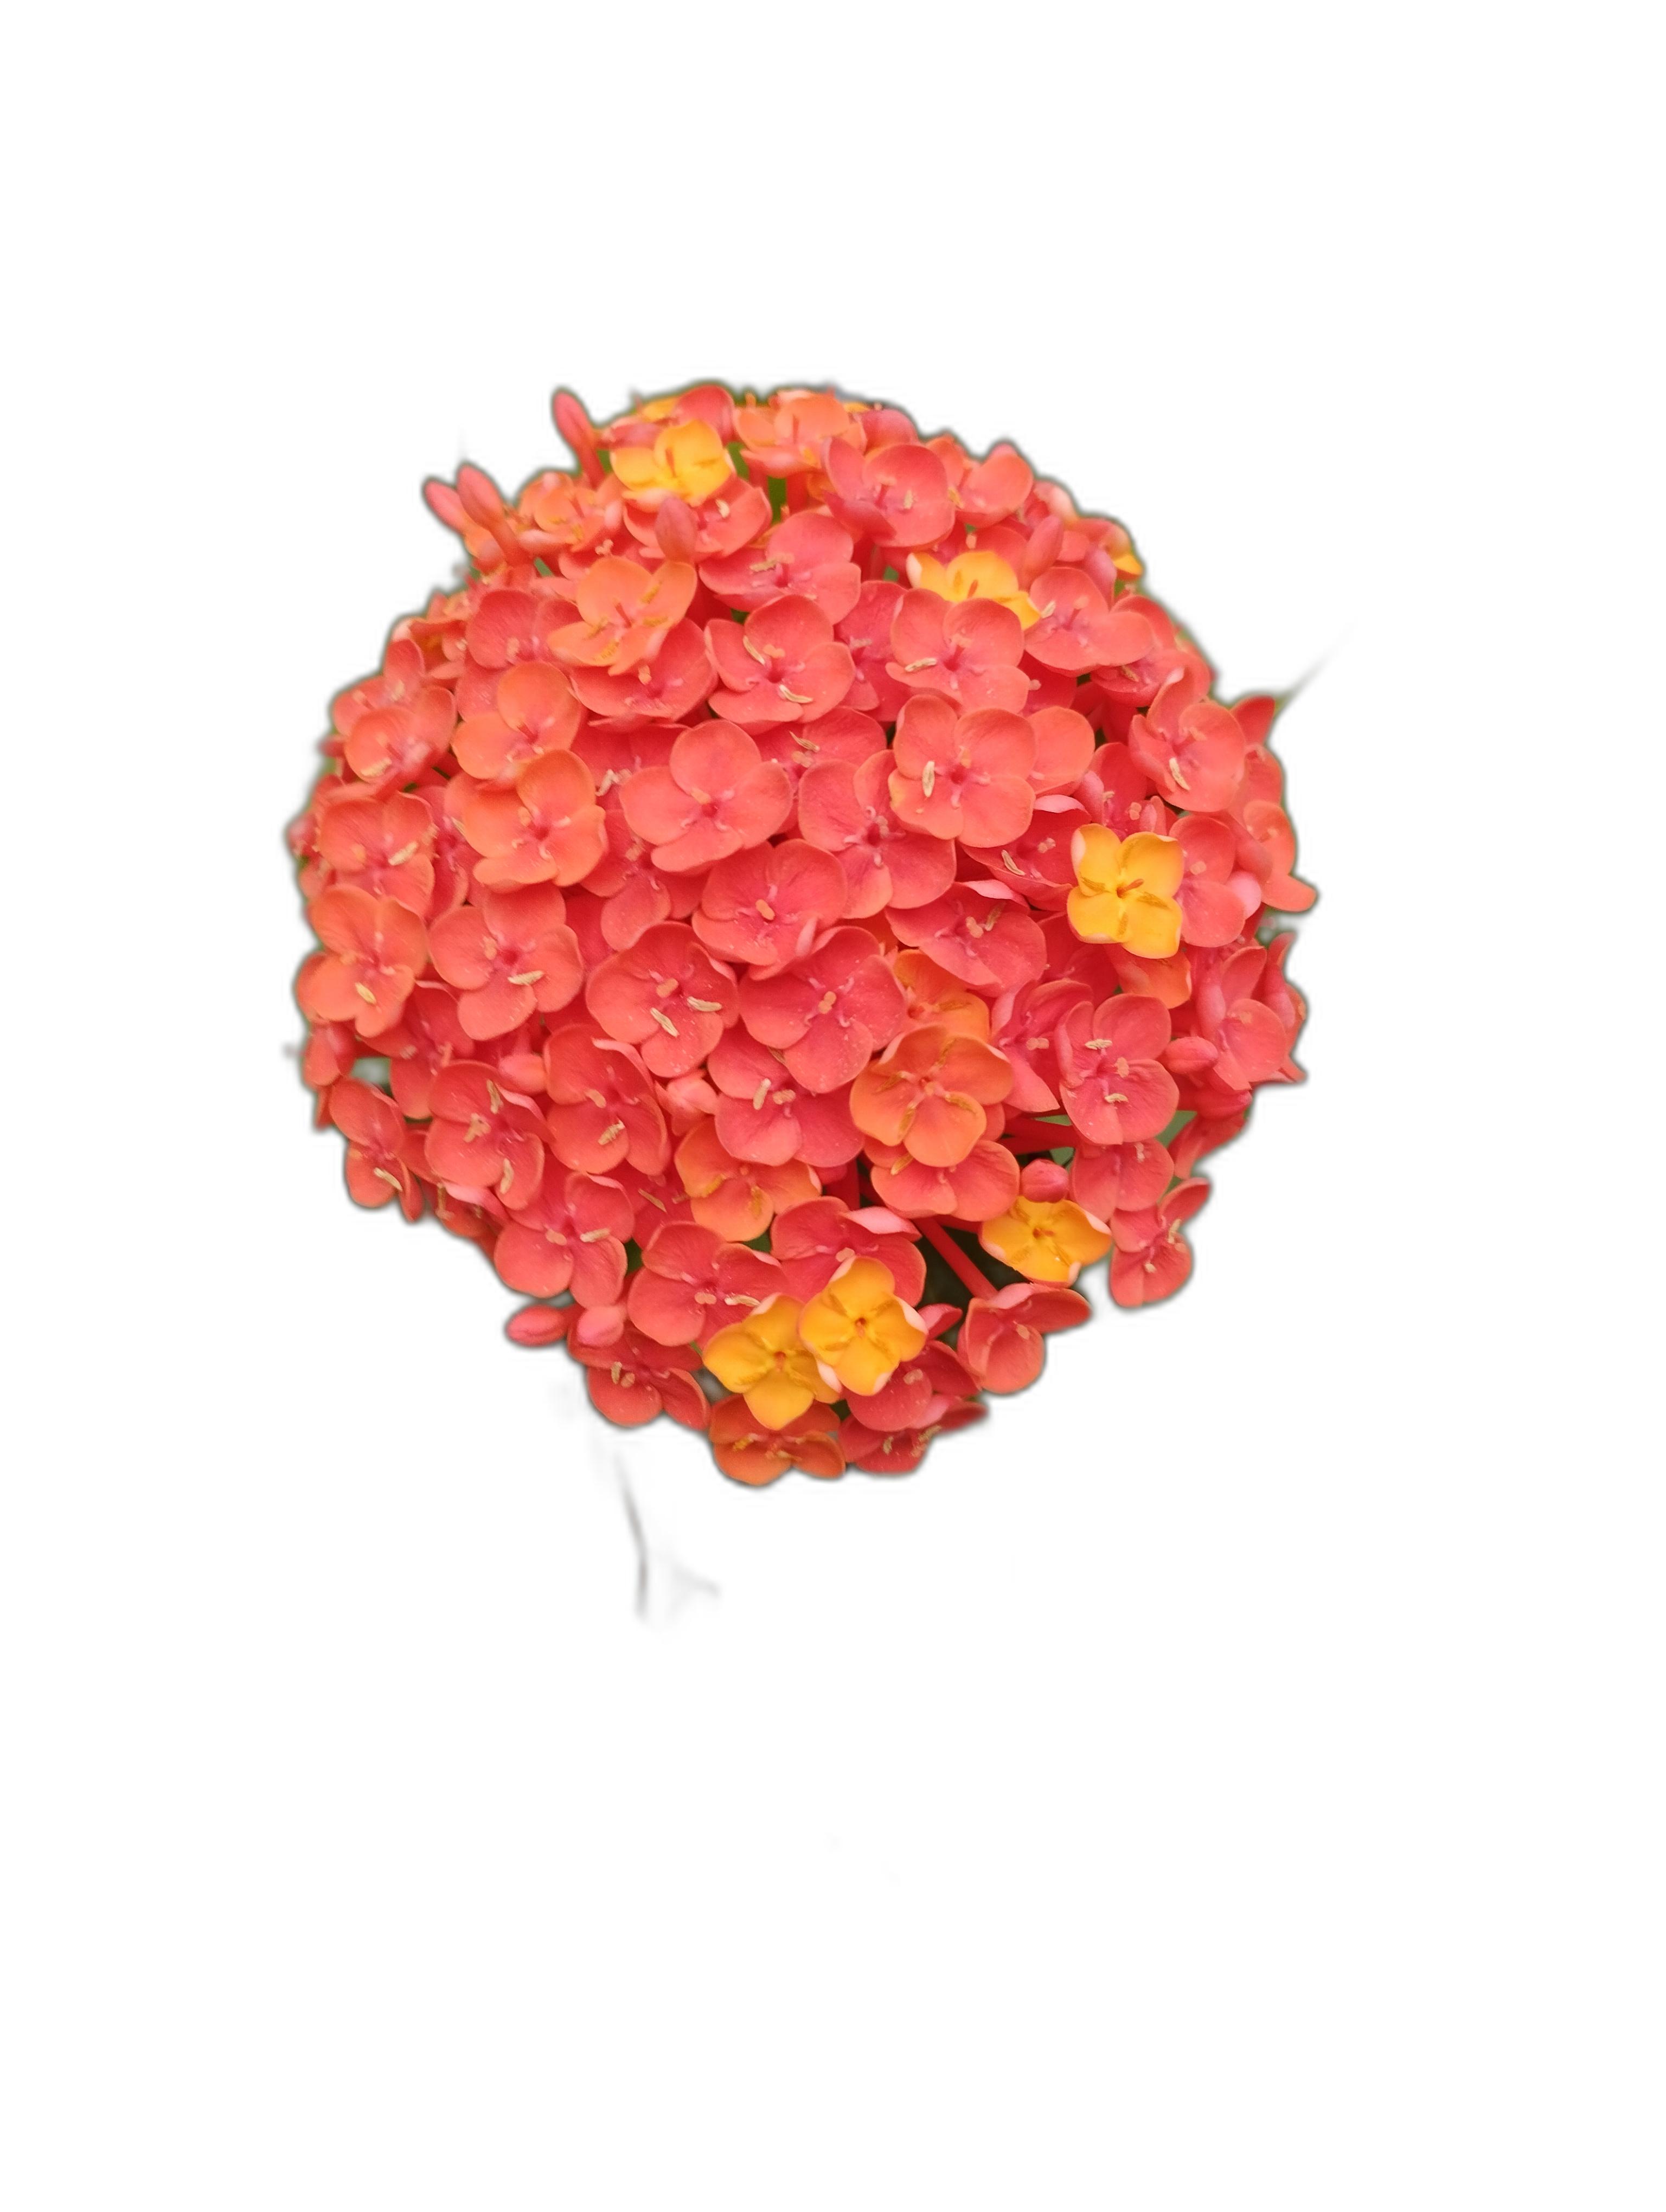
Label: Jungle geranium